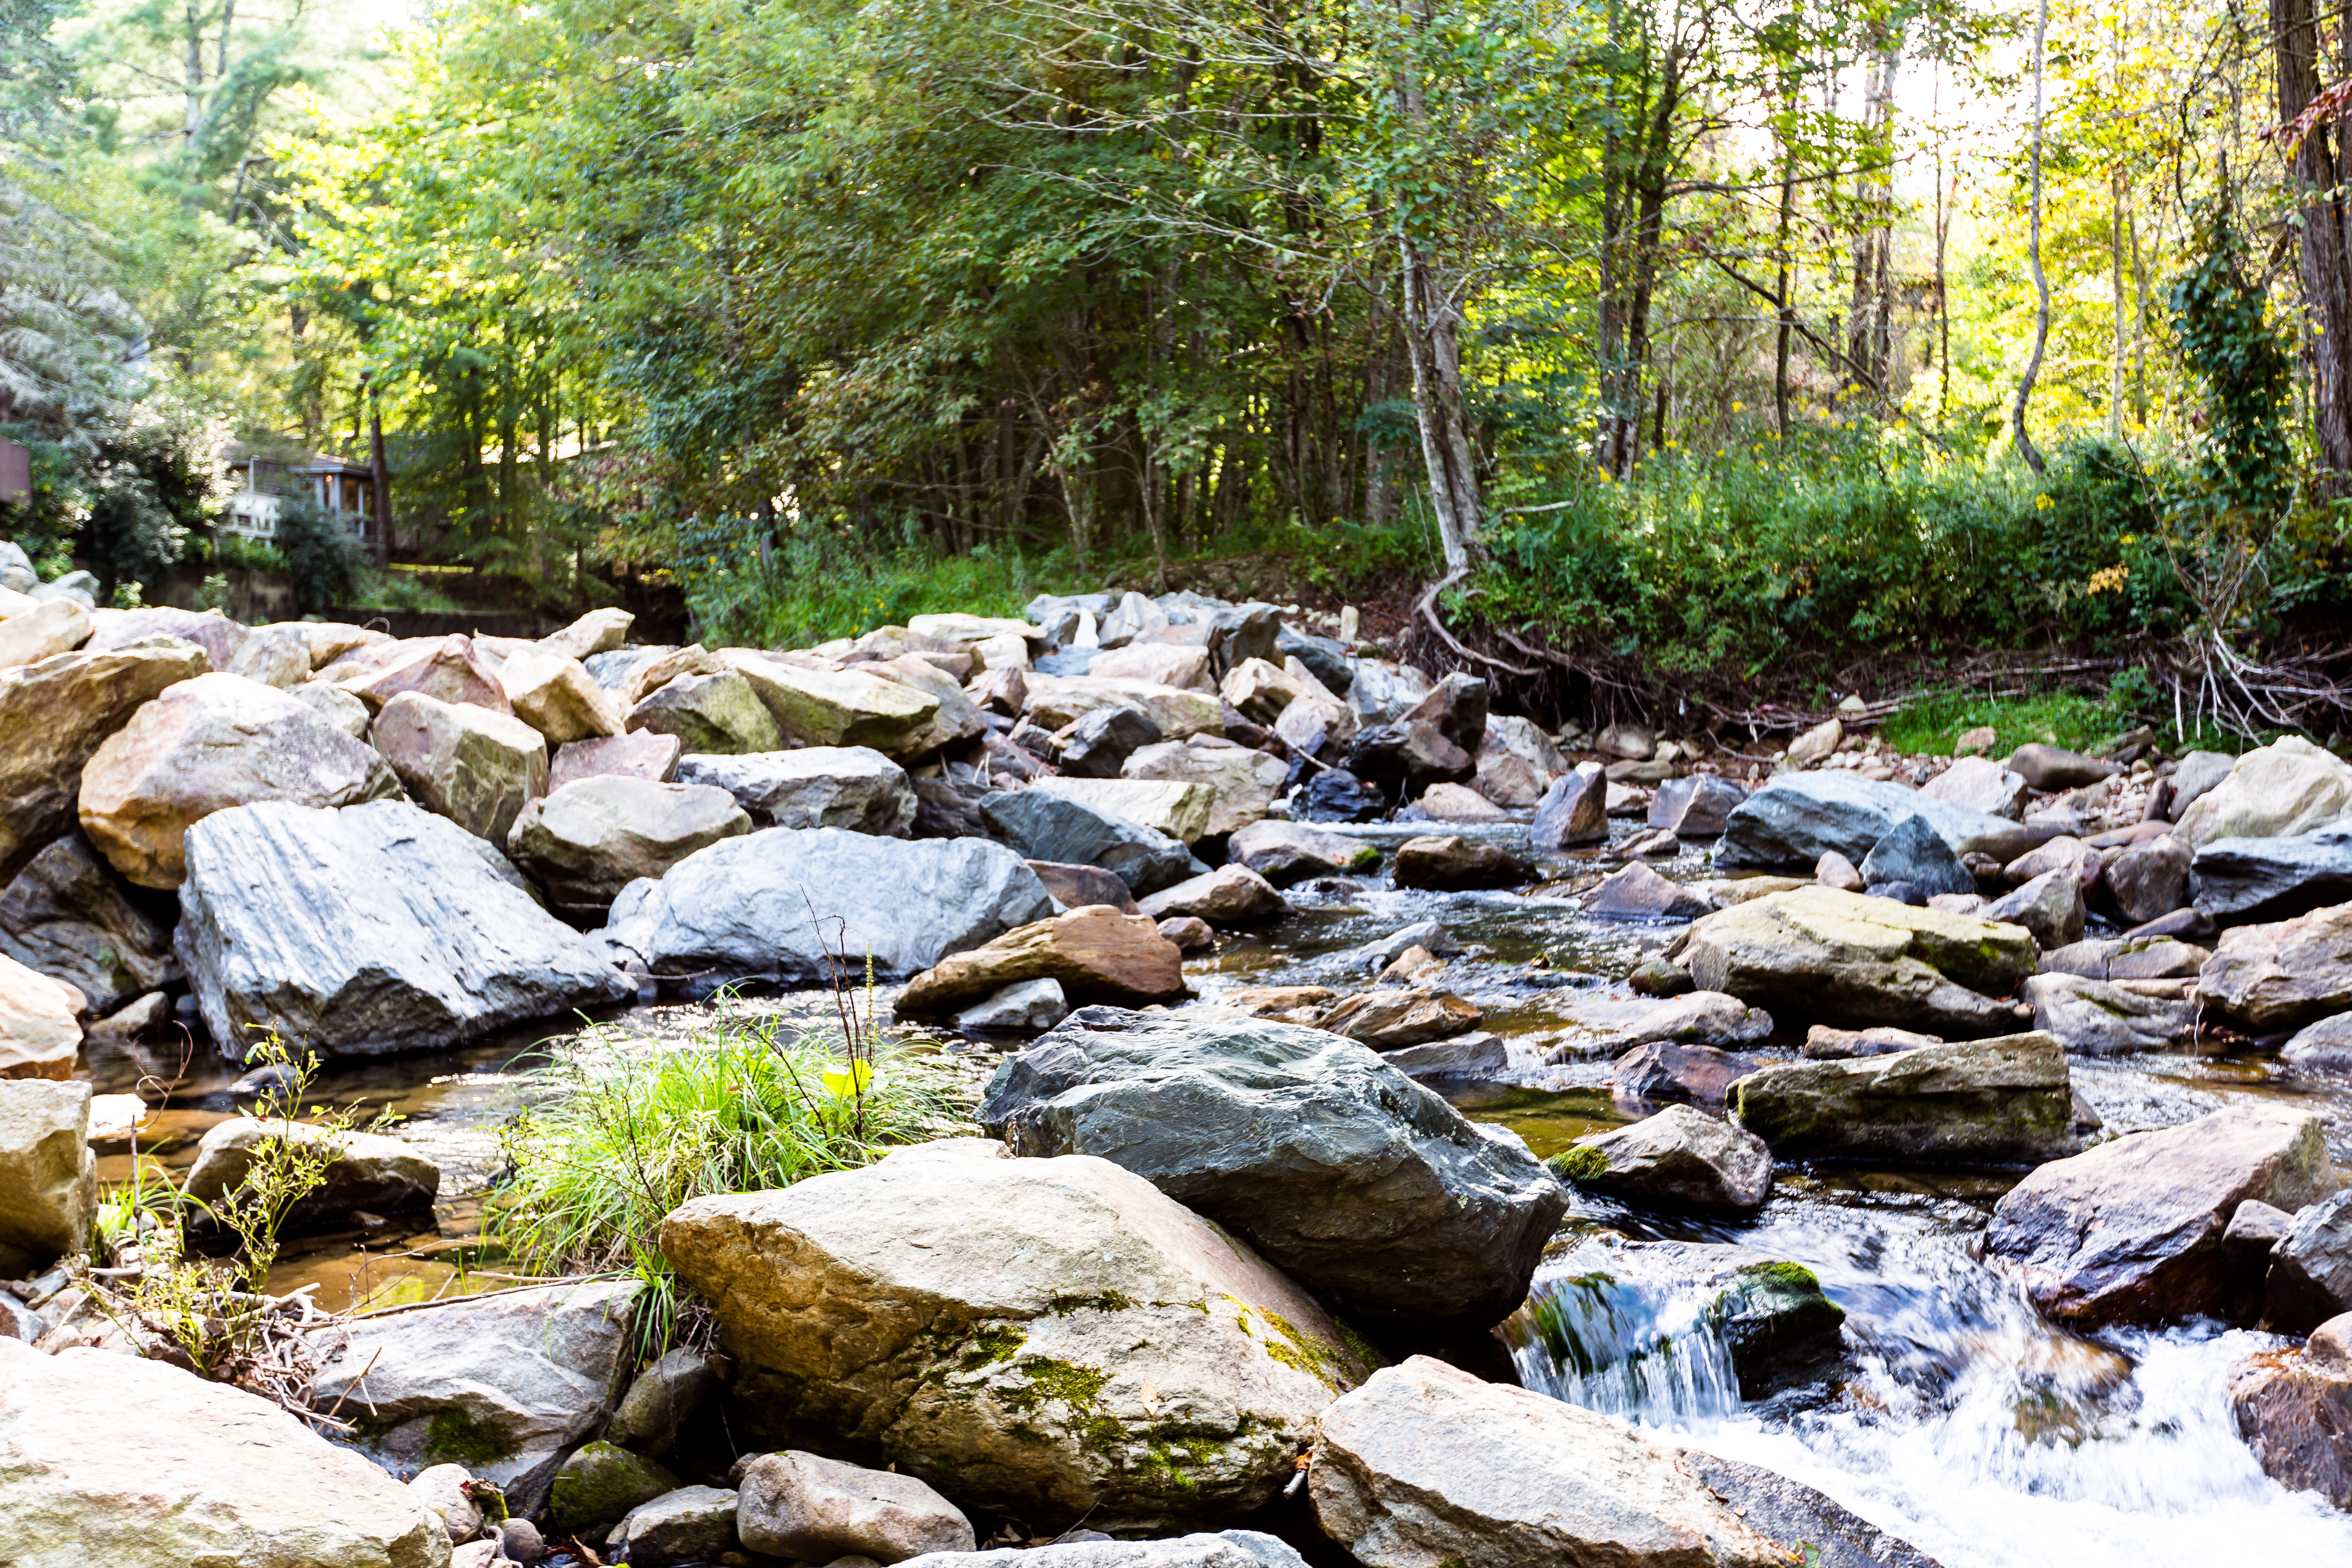
water, forest, outdoor, rock, waterfall, creek, wilderness, mountain, trail, leaf, river, pond, wild, stream, autumn, vancouver, rapid, canyon, body of water, canada, woodland, water feature, watercourse, landform, river rocks